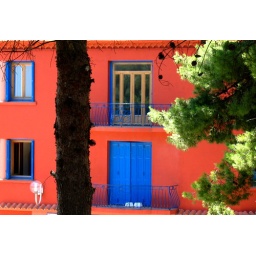
red house in the pine wood